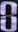
Number: 8